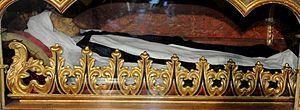
María de León Bello y Delgado était une religieuse catholique connue sous le nom La Siervita et Sœur María de Jesús.
L'incorruptibilité est un état non explicable par la science la plupart du temps, essentiellement mis en valeur par les Églises catholique et orthodoxe, selon laquelle l'intervention divine permet à certains corps humains d'éviter le processus normal de décomposition après la mort. Les fidèles perçoivent ainsi l'incorruptibilité comme un signe de sainteté. Les corps qui subissent peu ou pas de putréfaction sont dits incorruptibles ou incorrompus.